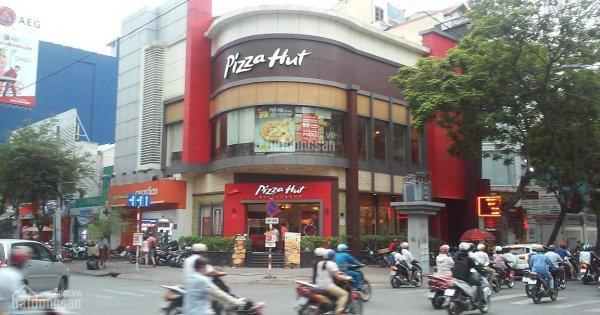
có nhiều chiếc xe đang chạy ở con đường phía trước cửa hàng đồ ăn